Russell Thorndike

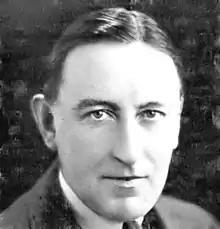
Thorndike aged about 40

Arthur Russell Thorndike (6 February 1885 – 7 November 1972) was a British actor and novelist, best known for the Doctor Syn of Romney Marsh novels. Less well-known than his sister Sybil but equally versatile, Russell Thorndike's first love was writing and, after serving in World War I, he devoted himself to it.